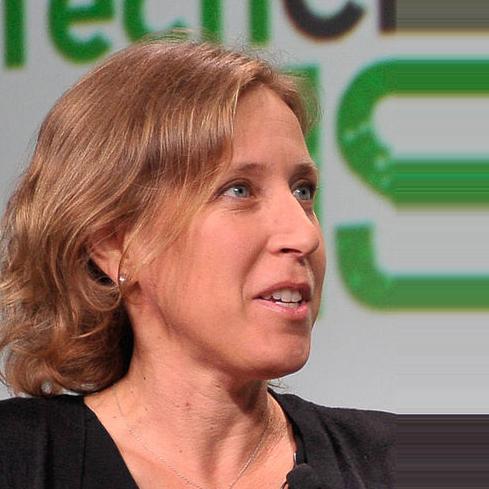
Age: 44